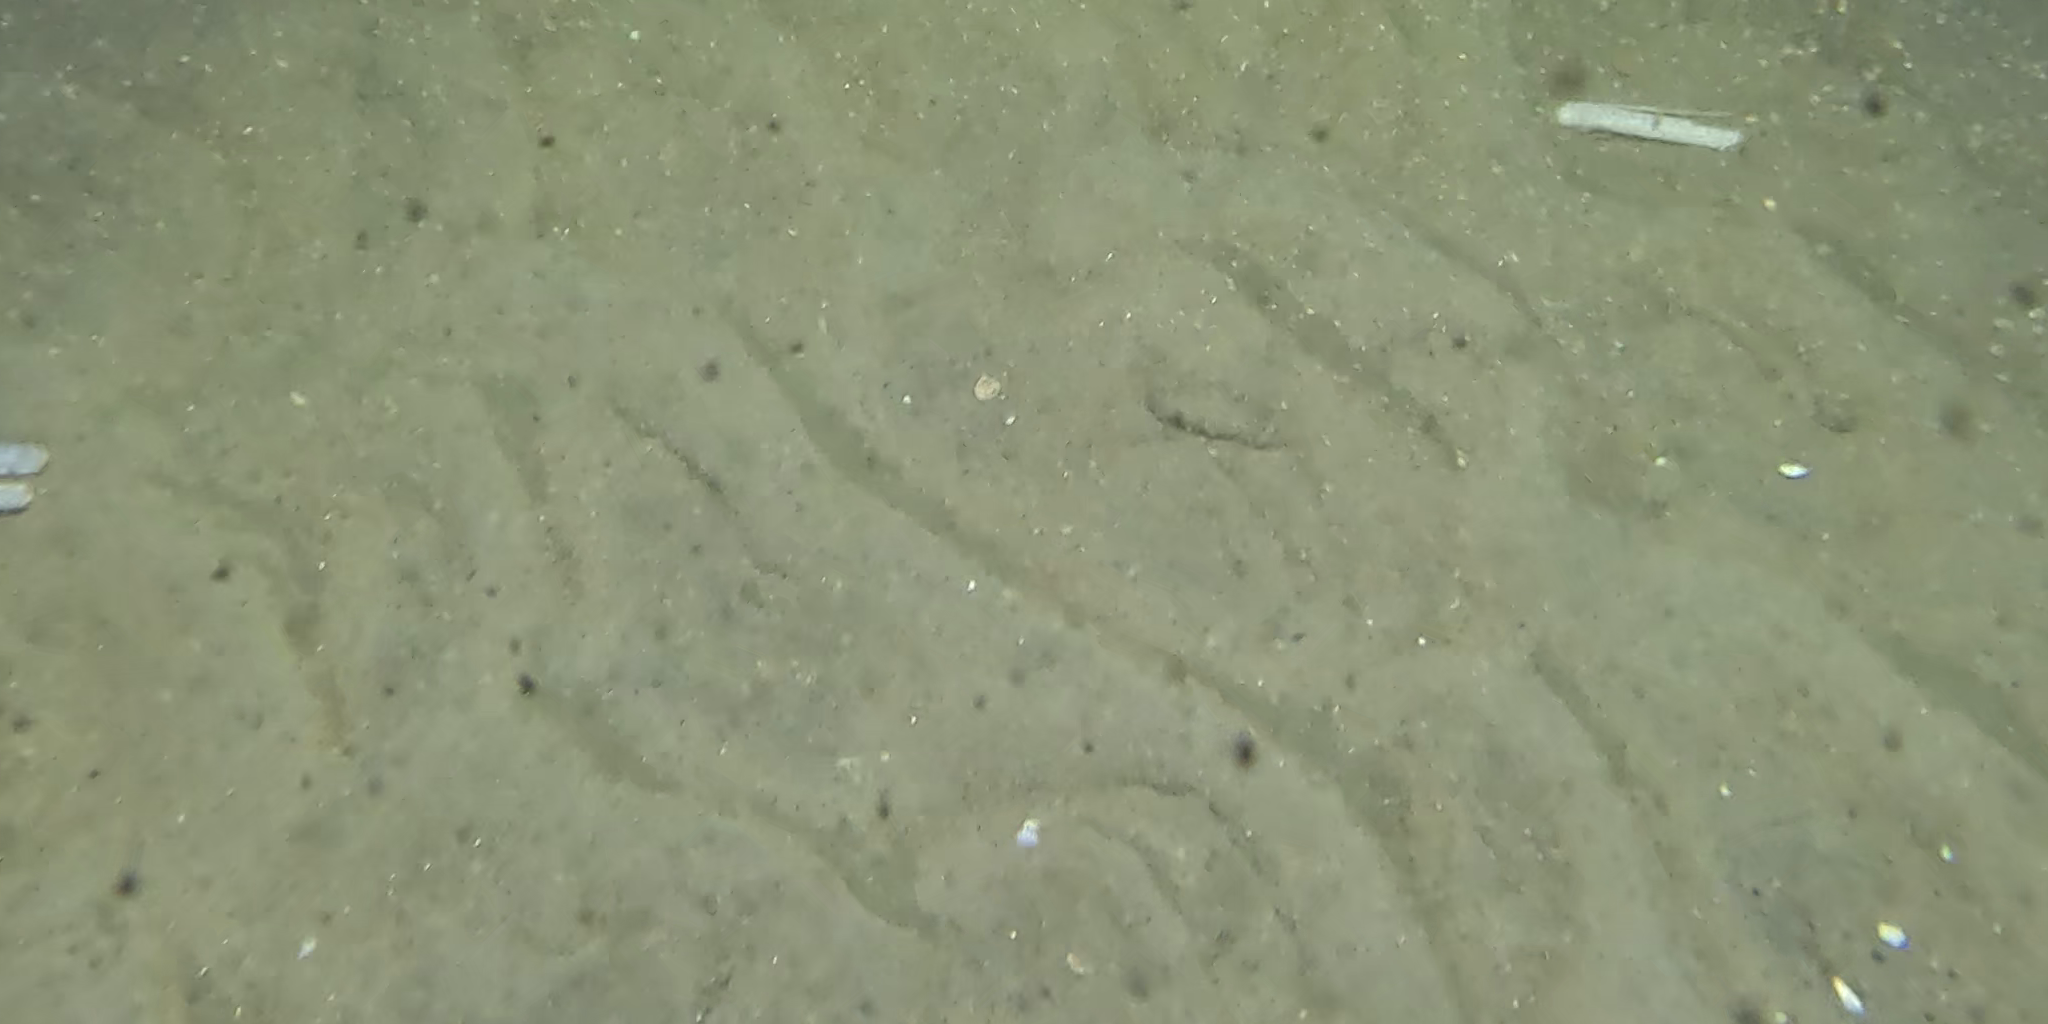
Seabed habitat: sand